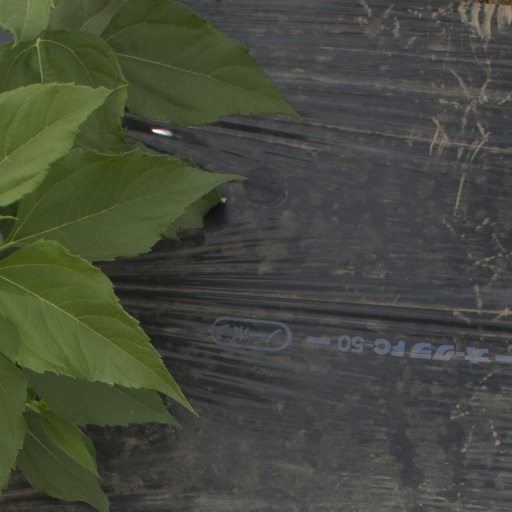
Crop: Jerusalem artichoke